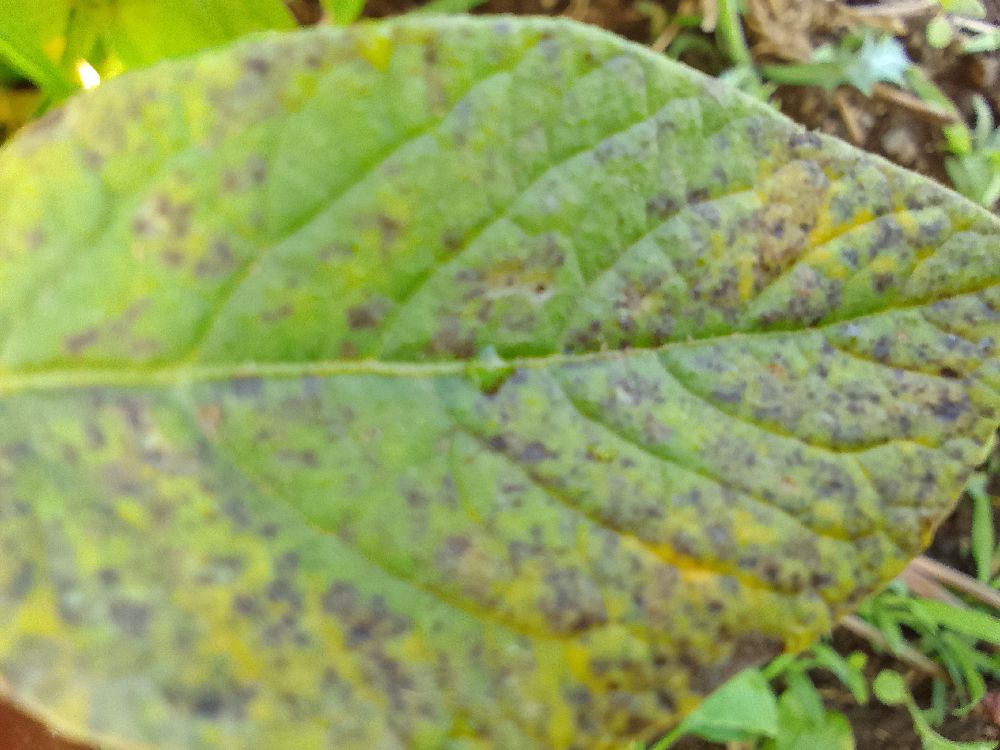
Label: Early blight